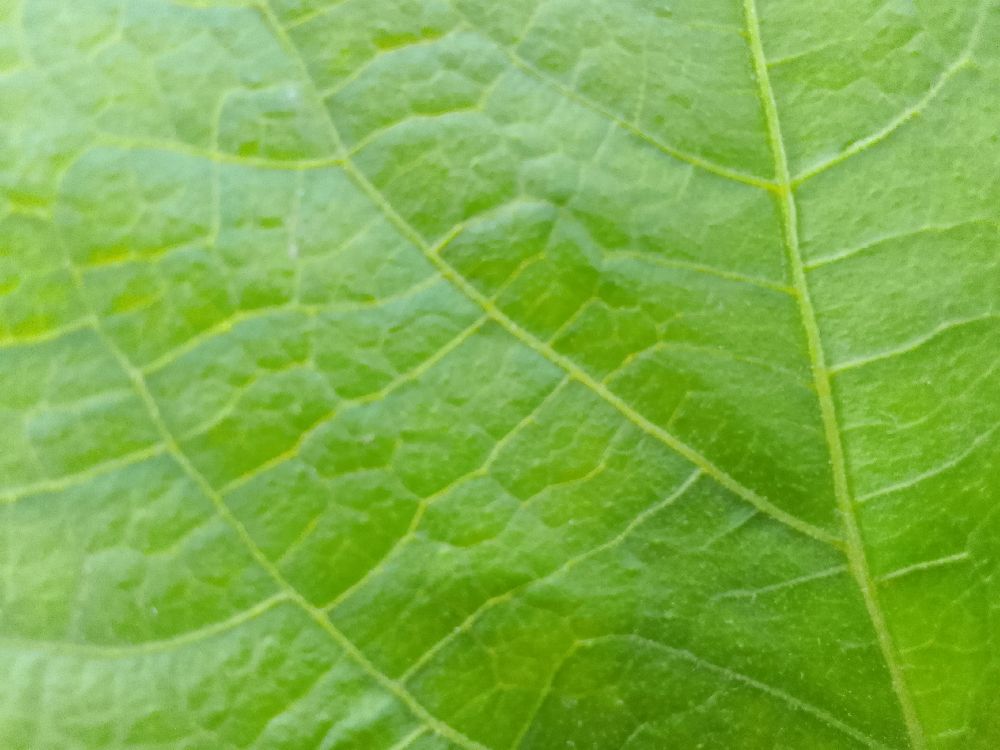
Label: healthy